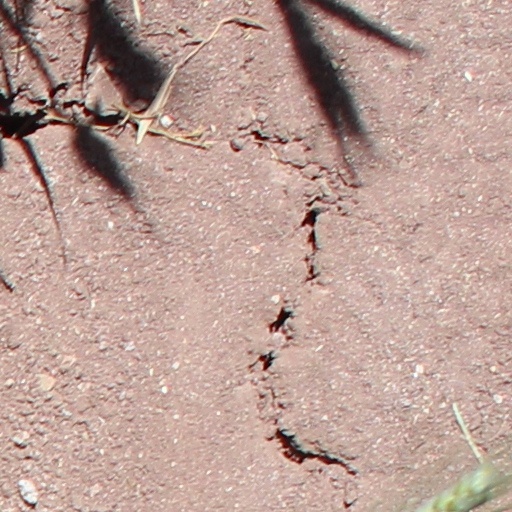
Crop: wheat